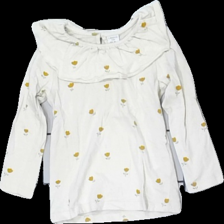
View: front
Type: Top
Category: Children
Brand: Lindex
Colors: Beige, Yellow, Green
Material: 100% cotton
Pattern: Floral print
Cut: Regular
Size: 98
Season: All
Damage location: bottom left
Damage 2 location: bottom left
Price range: <50
Recommended usage: Reuse
Description: beige tröja med stor krage med blommor på